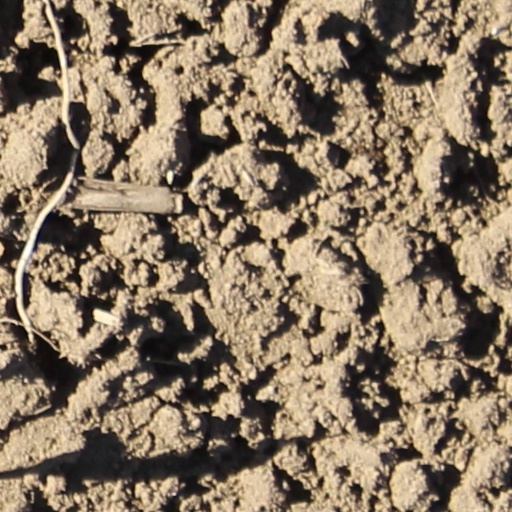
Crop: wheat